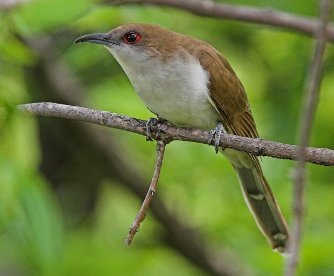
a small brown and white bird with long tail feathers and long pointed beak.
small bird, long tail feathers, red around eye, long curved beak, off white neck breast and belly, light brown head and back
this bird has a curved black bill, a red eyering, and a white throat, breast, and belly.
this small bird has a black eye with a red eyering, the bill is black and skinny and curved downward.
this bird has a light brown crow, a whit throat, a white breast, and a white belly
this bird has a light brown back with a cream underside, the beak is longer and more flat than most beaks and orange eyes.
this bird has wings that are brown and has a white belly
this bird has wings that are brown and has a white bellythe bird has a red eyering, long bill and spotted belly.
a bird with a white breast and a red eye and long tail feathers.
Species: Black Billed Cuckoo